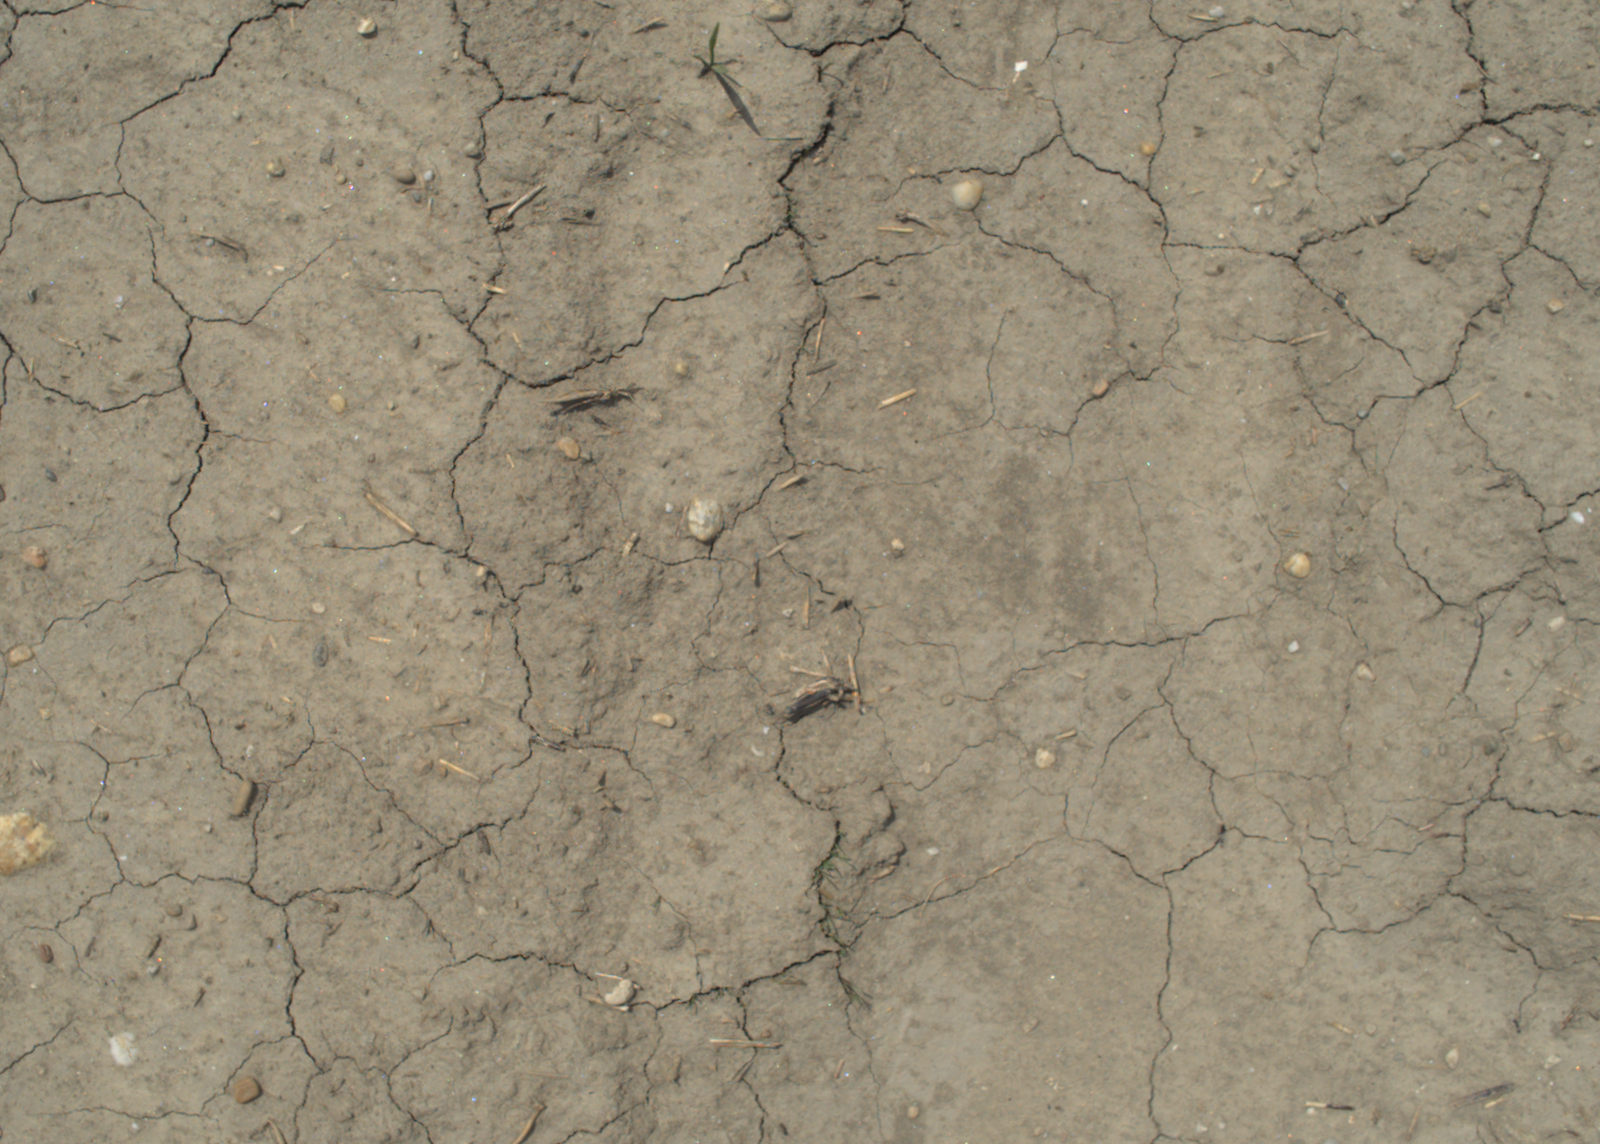
Capture date: 21.07.2021 12:42:32
Weather: mixed
Wind: medium
Seeding date: 08.06.2021
Plant canopy height (mm): 962